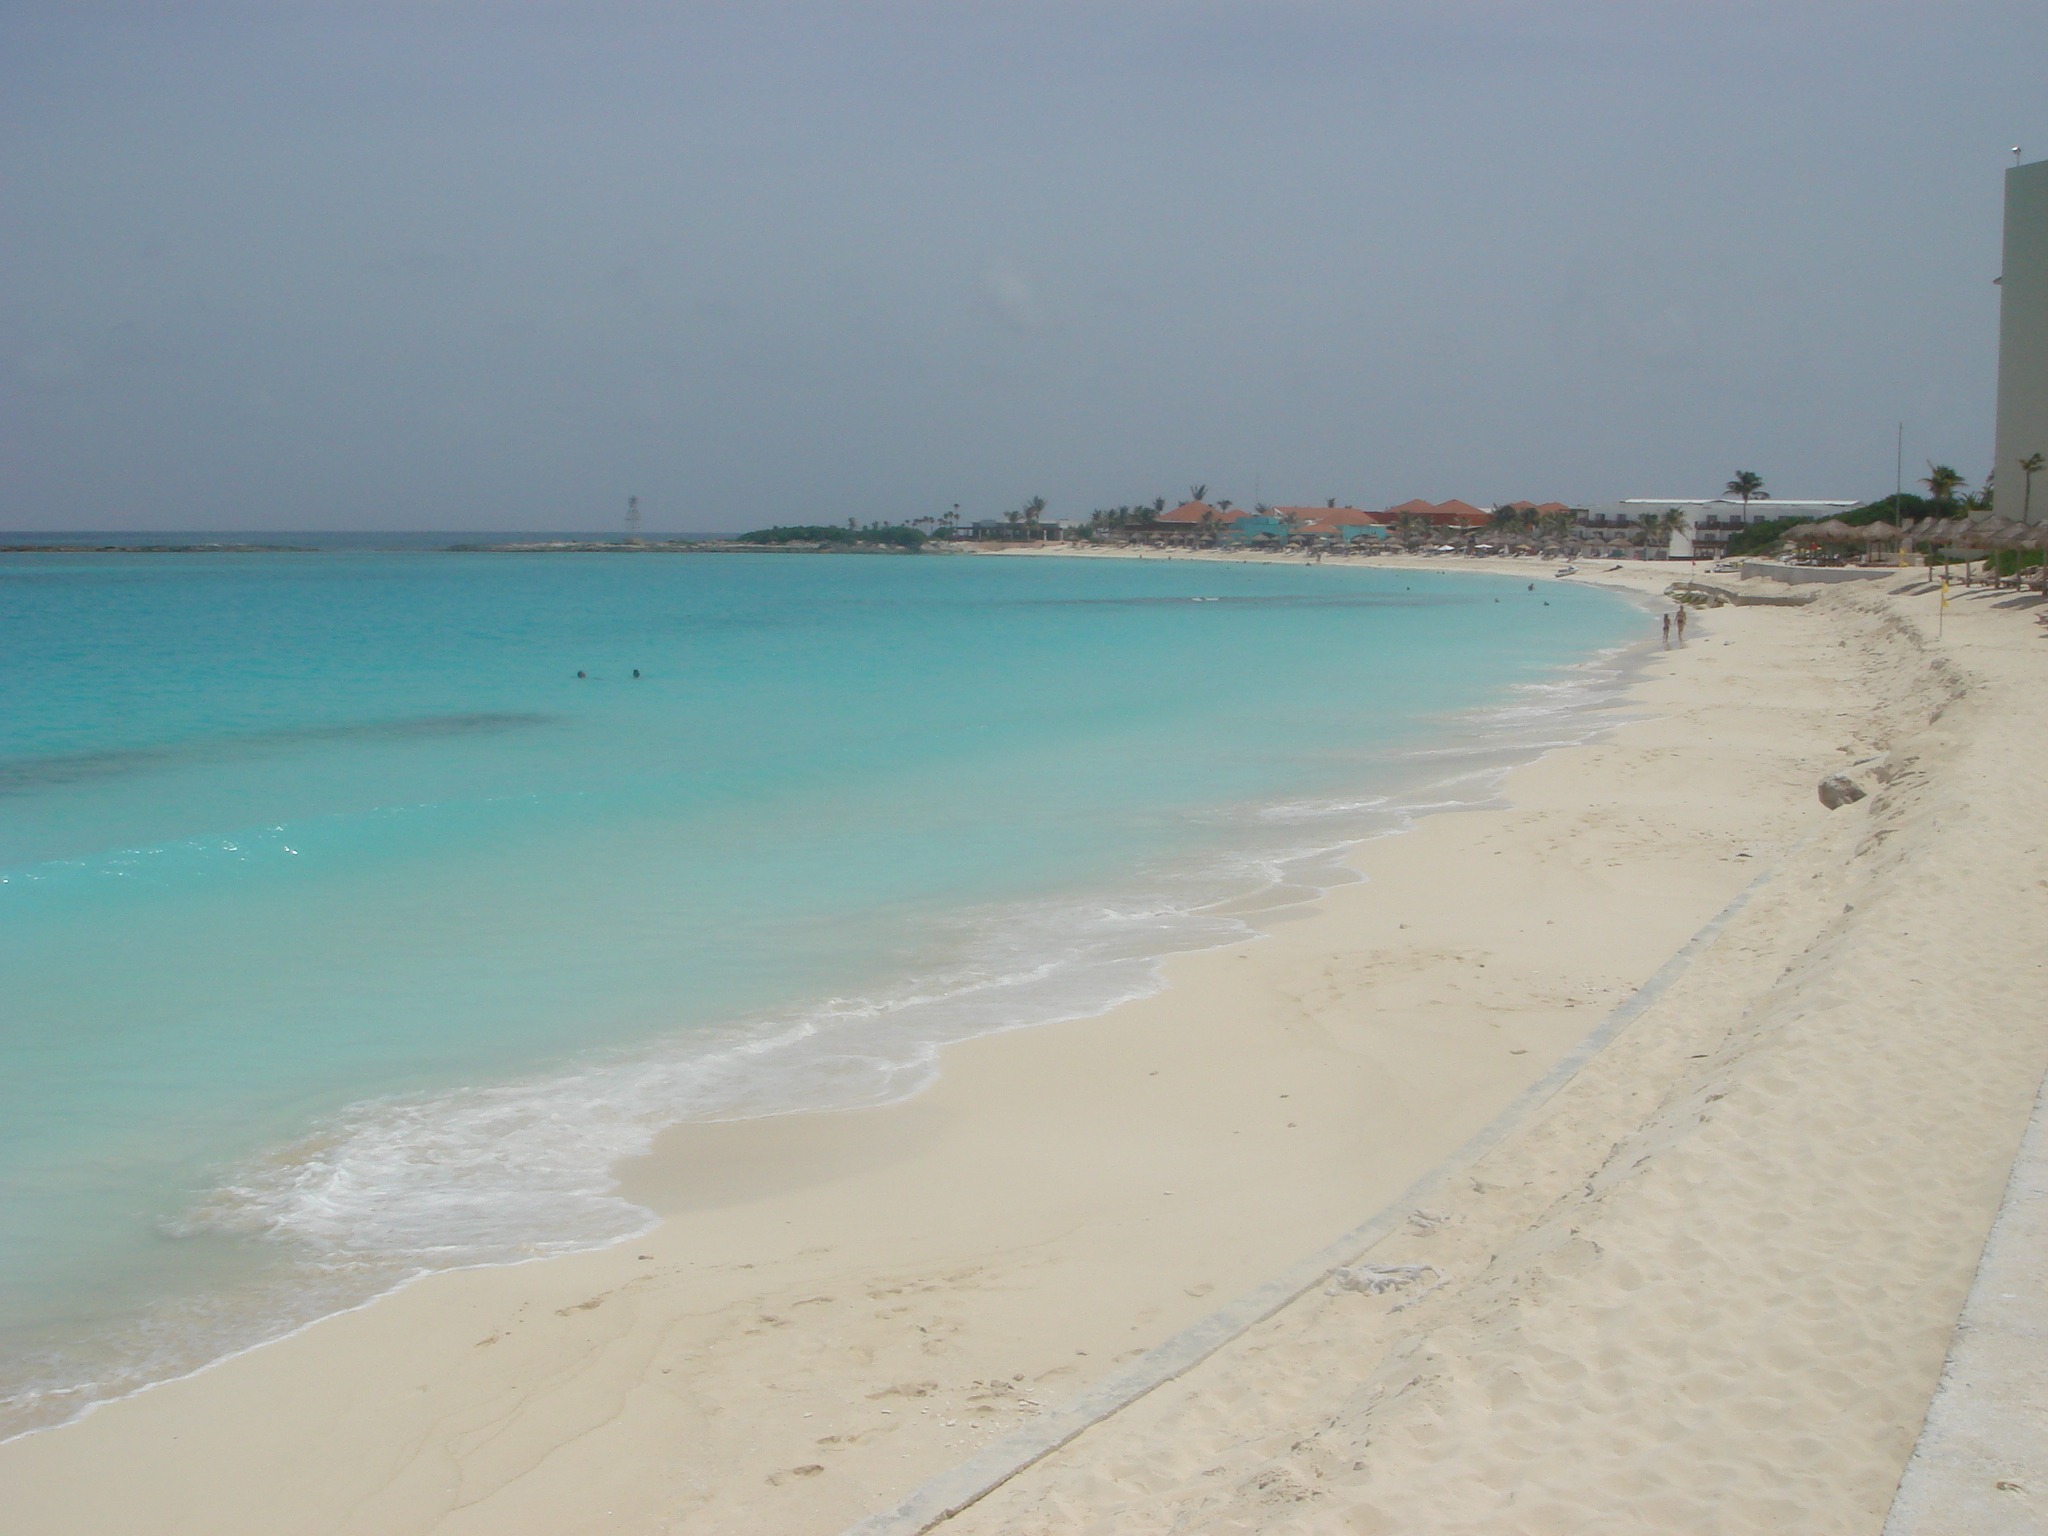
beach, sea, coast, sand, ocean, sky, shore, wave, vacation, bay, body of water, turquoise, costa, caribbean, cancun, cape, wind wave